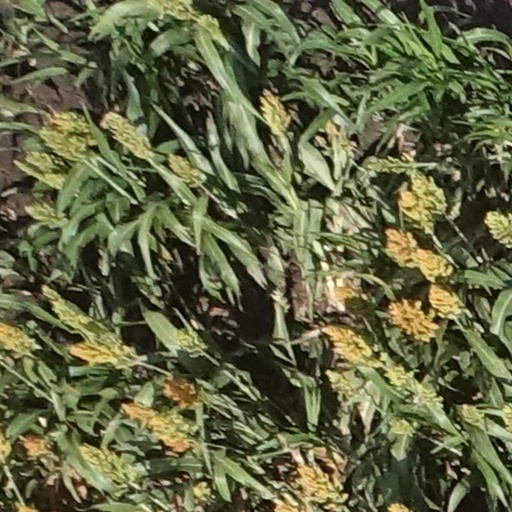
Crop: sorghum